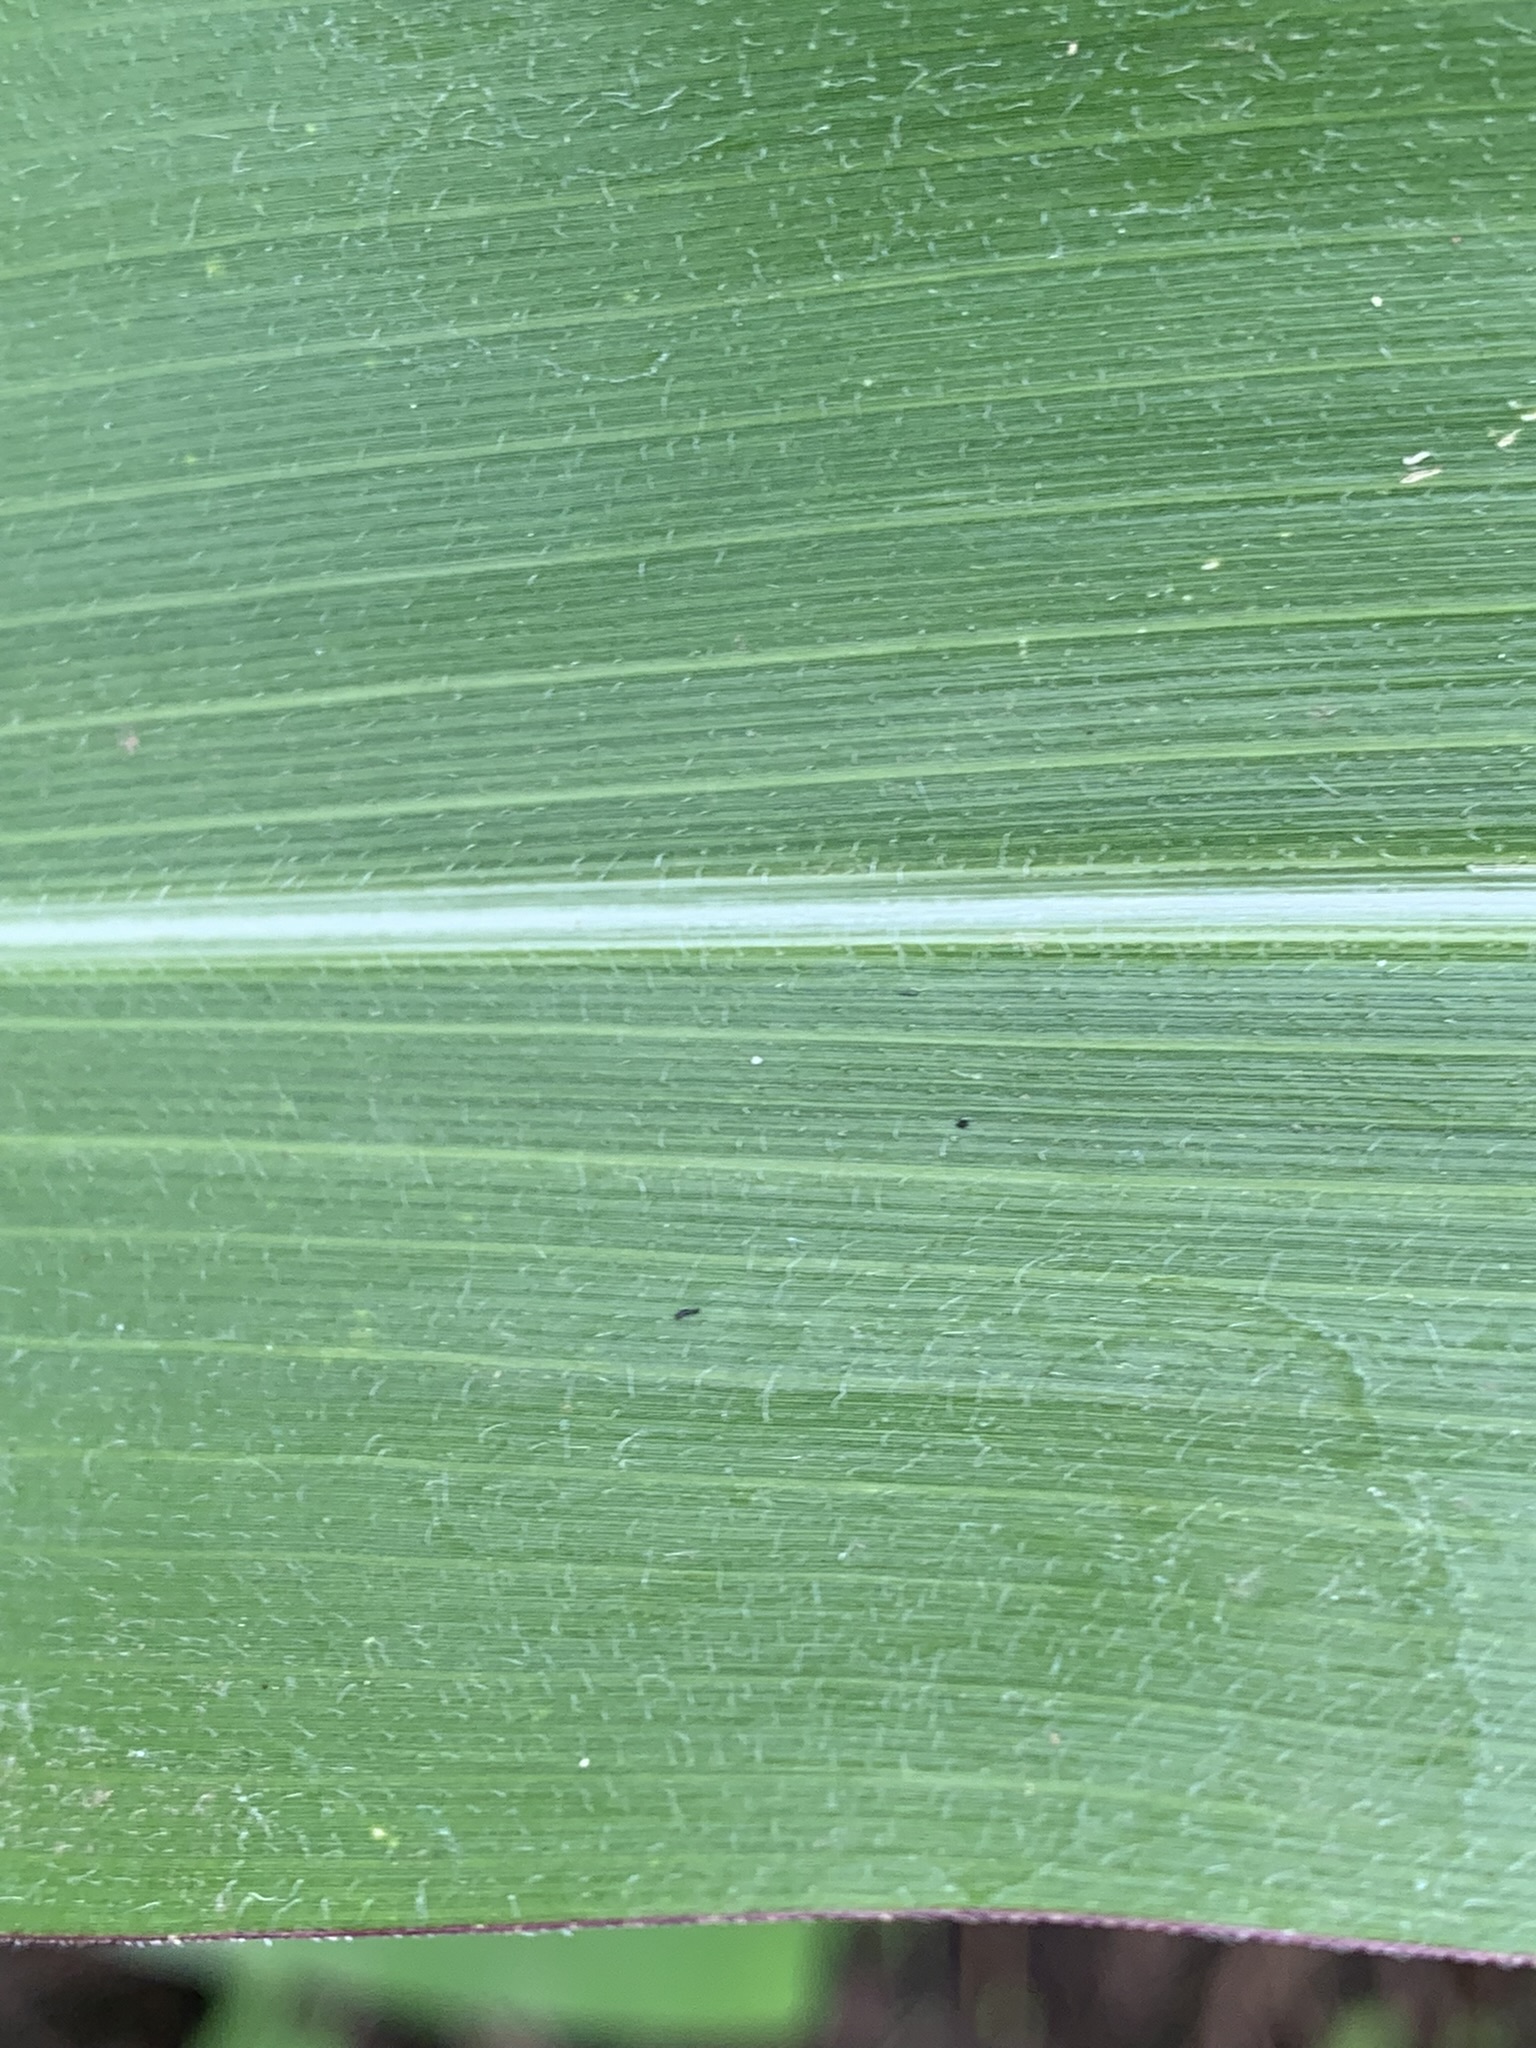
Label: Healthy